Question: Please indicate a possible affordance area of the baseball bat that can be used for hitting
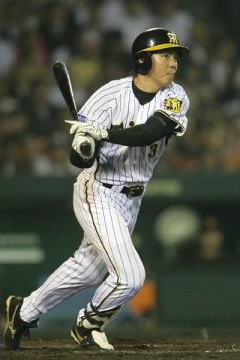
Answer: [50.5, 56.5, 82.5, 124.5]